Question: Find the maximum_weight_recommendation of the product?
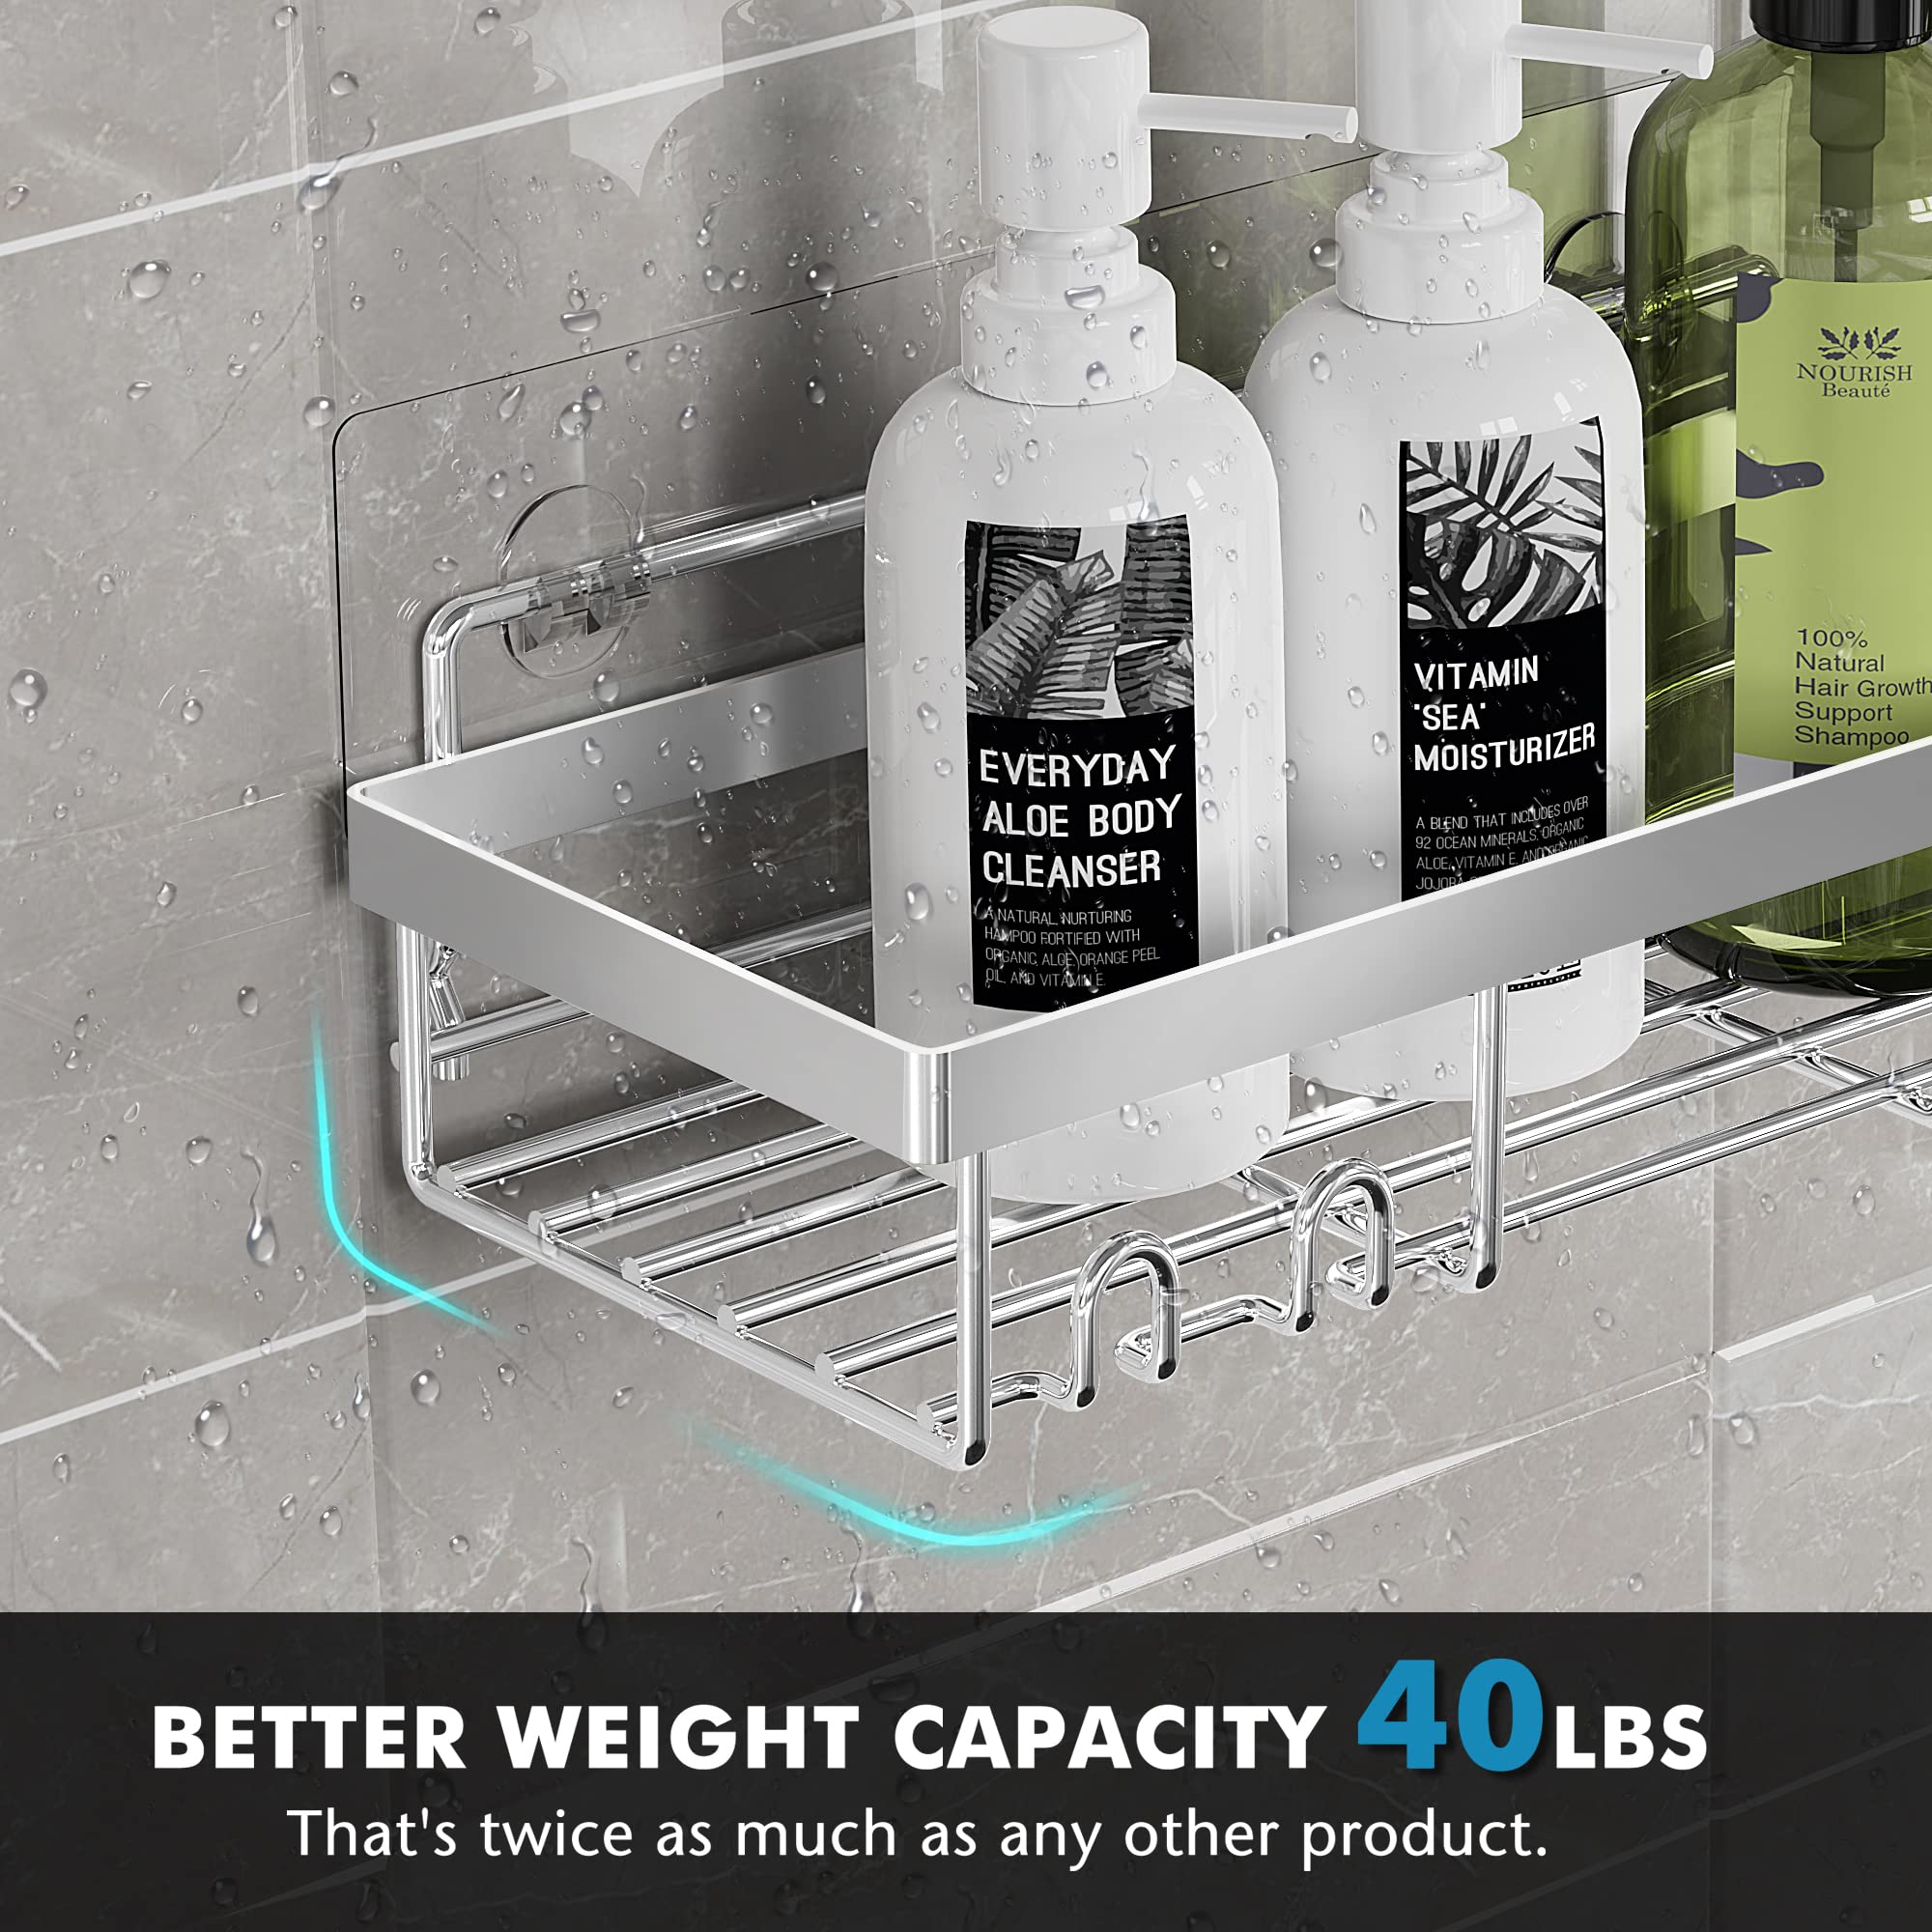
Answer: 40.0 pound